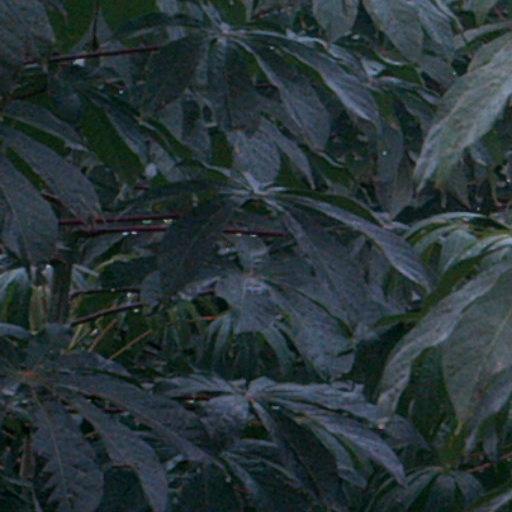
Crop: cassava